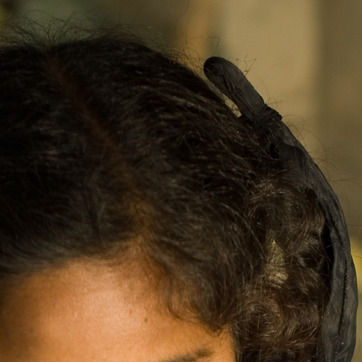
Material: hair